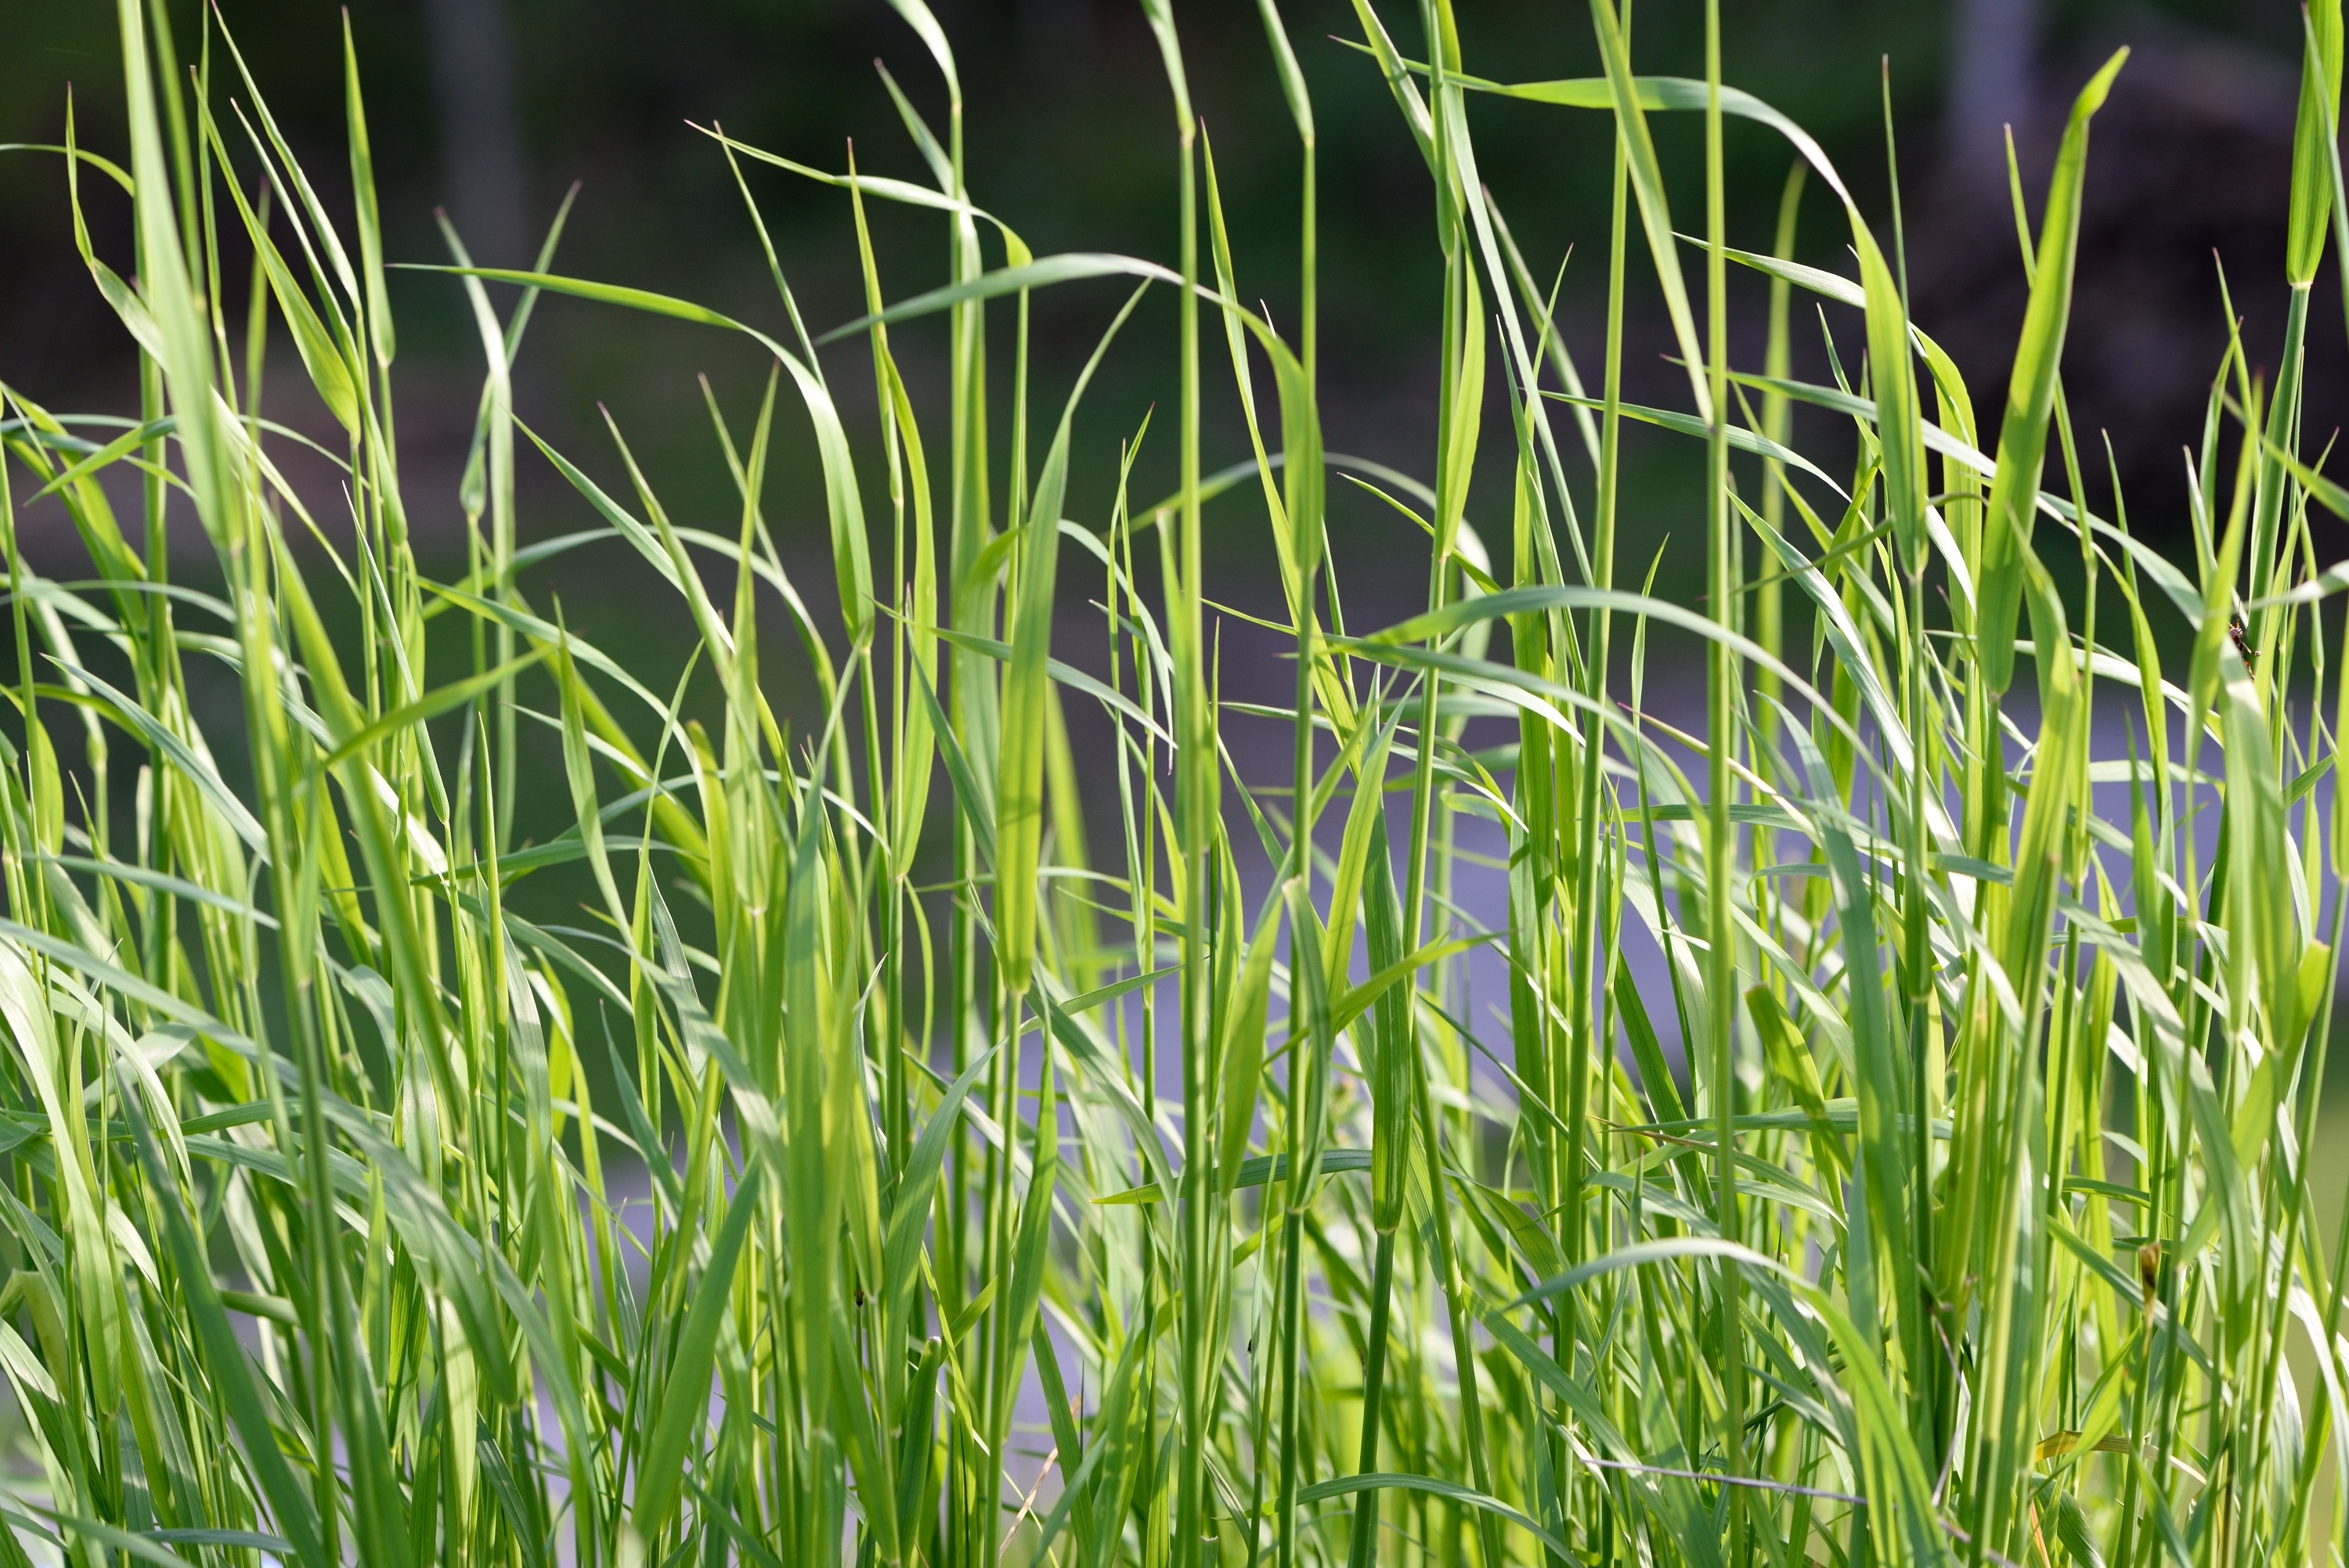
nature, grass, plant, field, lawn, meadow, prairie, flower, green, herb, crop, agriculture, juicy, close, grassland, flowering plant, chrysopogon zizanioides, sweet grass, grass family, plant stem, land plant, hierochloe, phragmites, needle grass